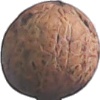
Label: Walnut 1